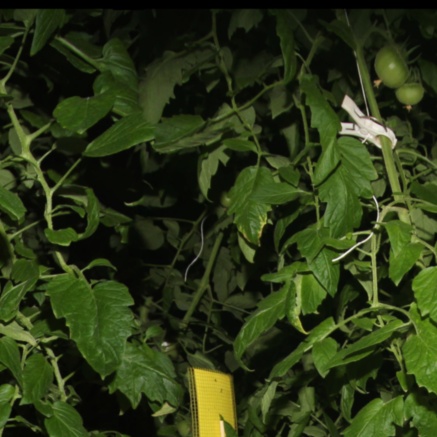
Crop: tomato